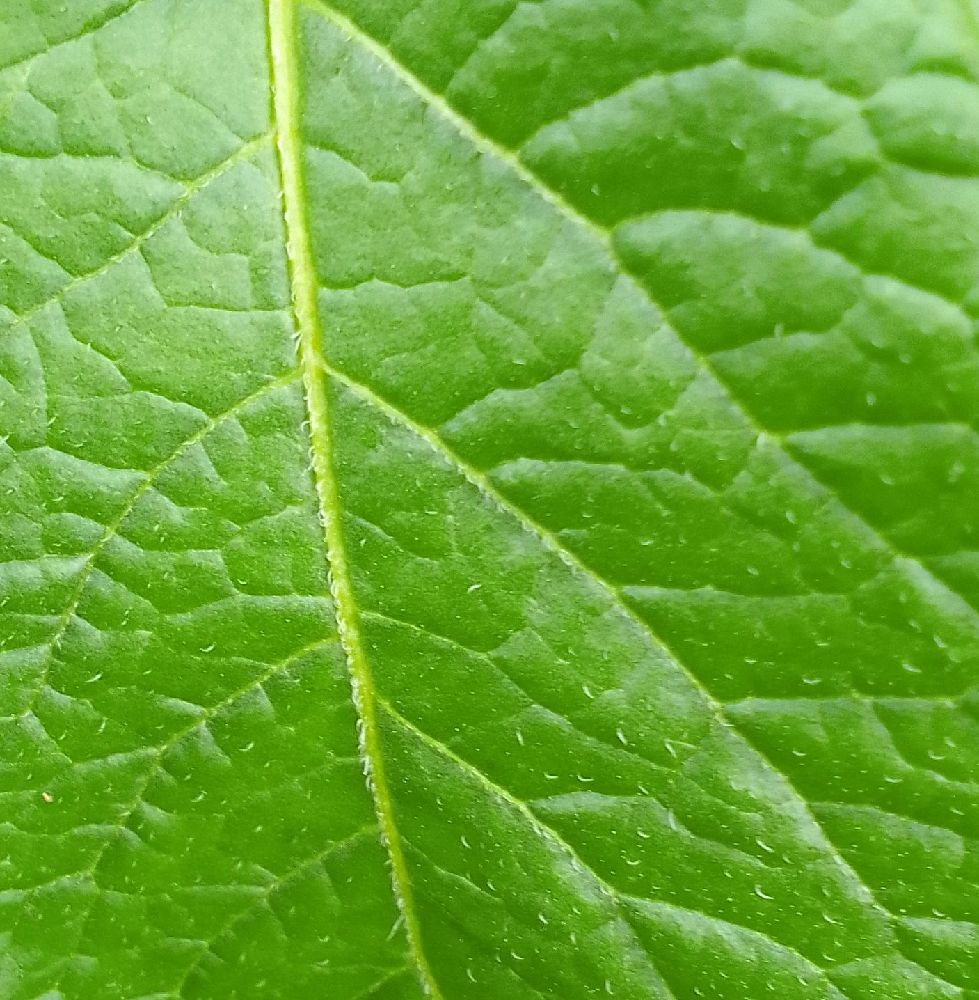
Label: Healthy